Digital Devil Story: Megami Tensei II

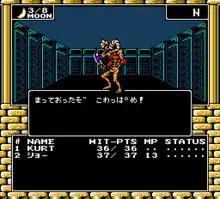
Battling or recruiting demons while exploring the game's dungeon environments is a key part of "Megami Tensei II".

"Digital Devil Story: Megami Tensei II" is a role-playing video game in which players take the role of an unnamed man who explores the post-apocalyptic remains of Tokyo. Like its predecessor, "Megami Tensei II" has players navigate dungeon environments in first-person, but between dungeons they also navigate an overworld from an overhead perspective. During their journey, the protagonist's party can visit shops and towns to gain additional story information and to purchase items using in-game currency. As they progress through the story, the protagonist is presented with morality-based dialogue options which influence how people respond to him and ultimately determine which ending is received.